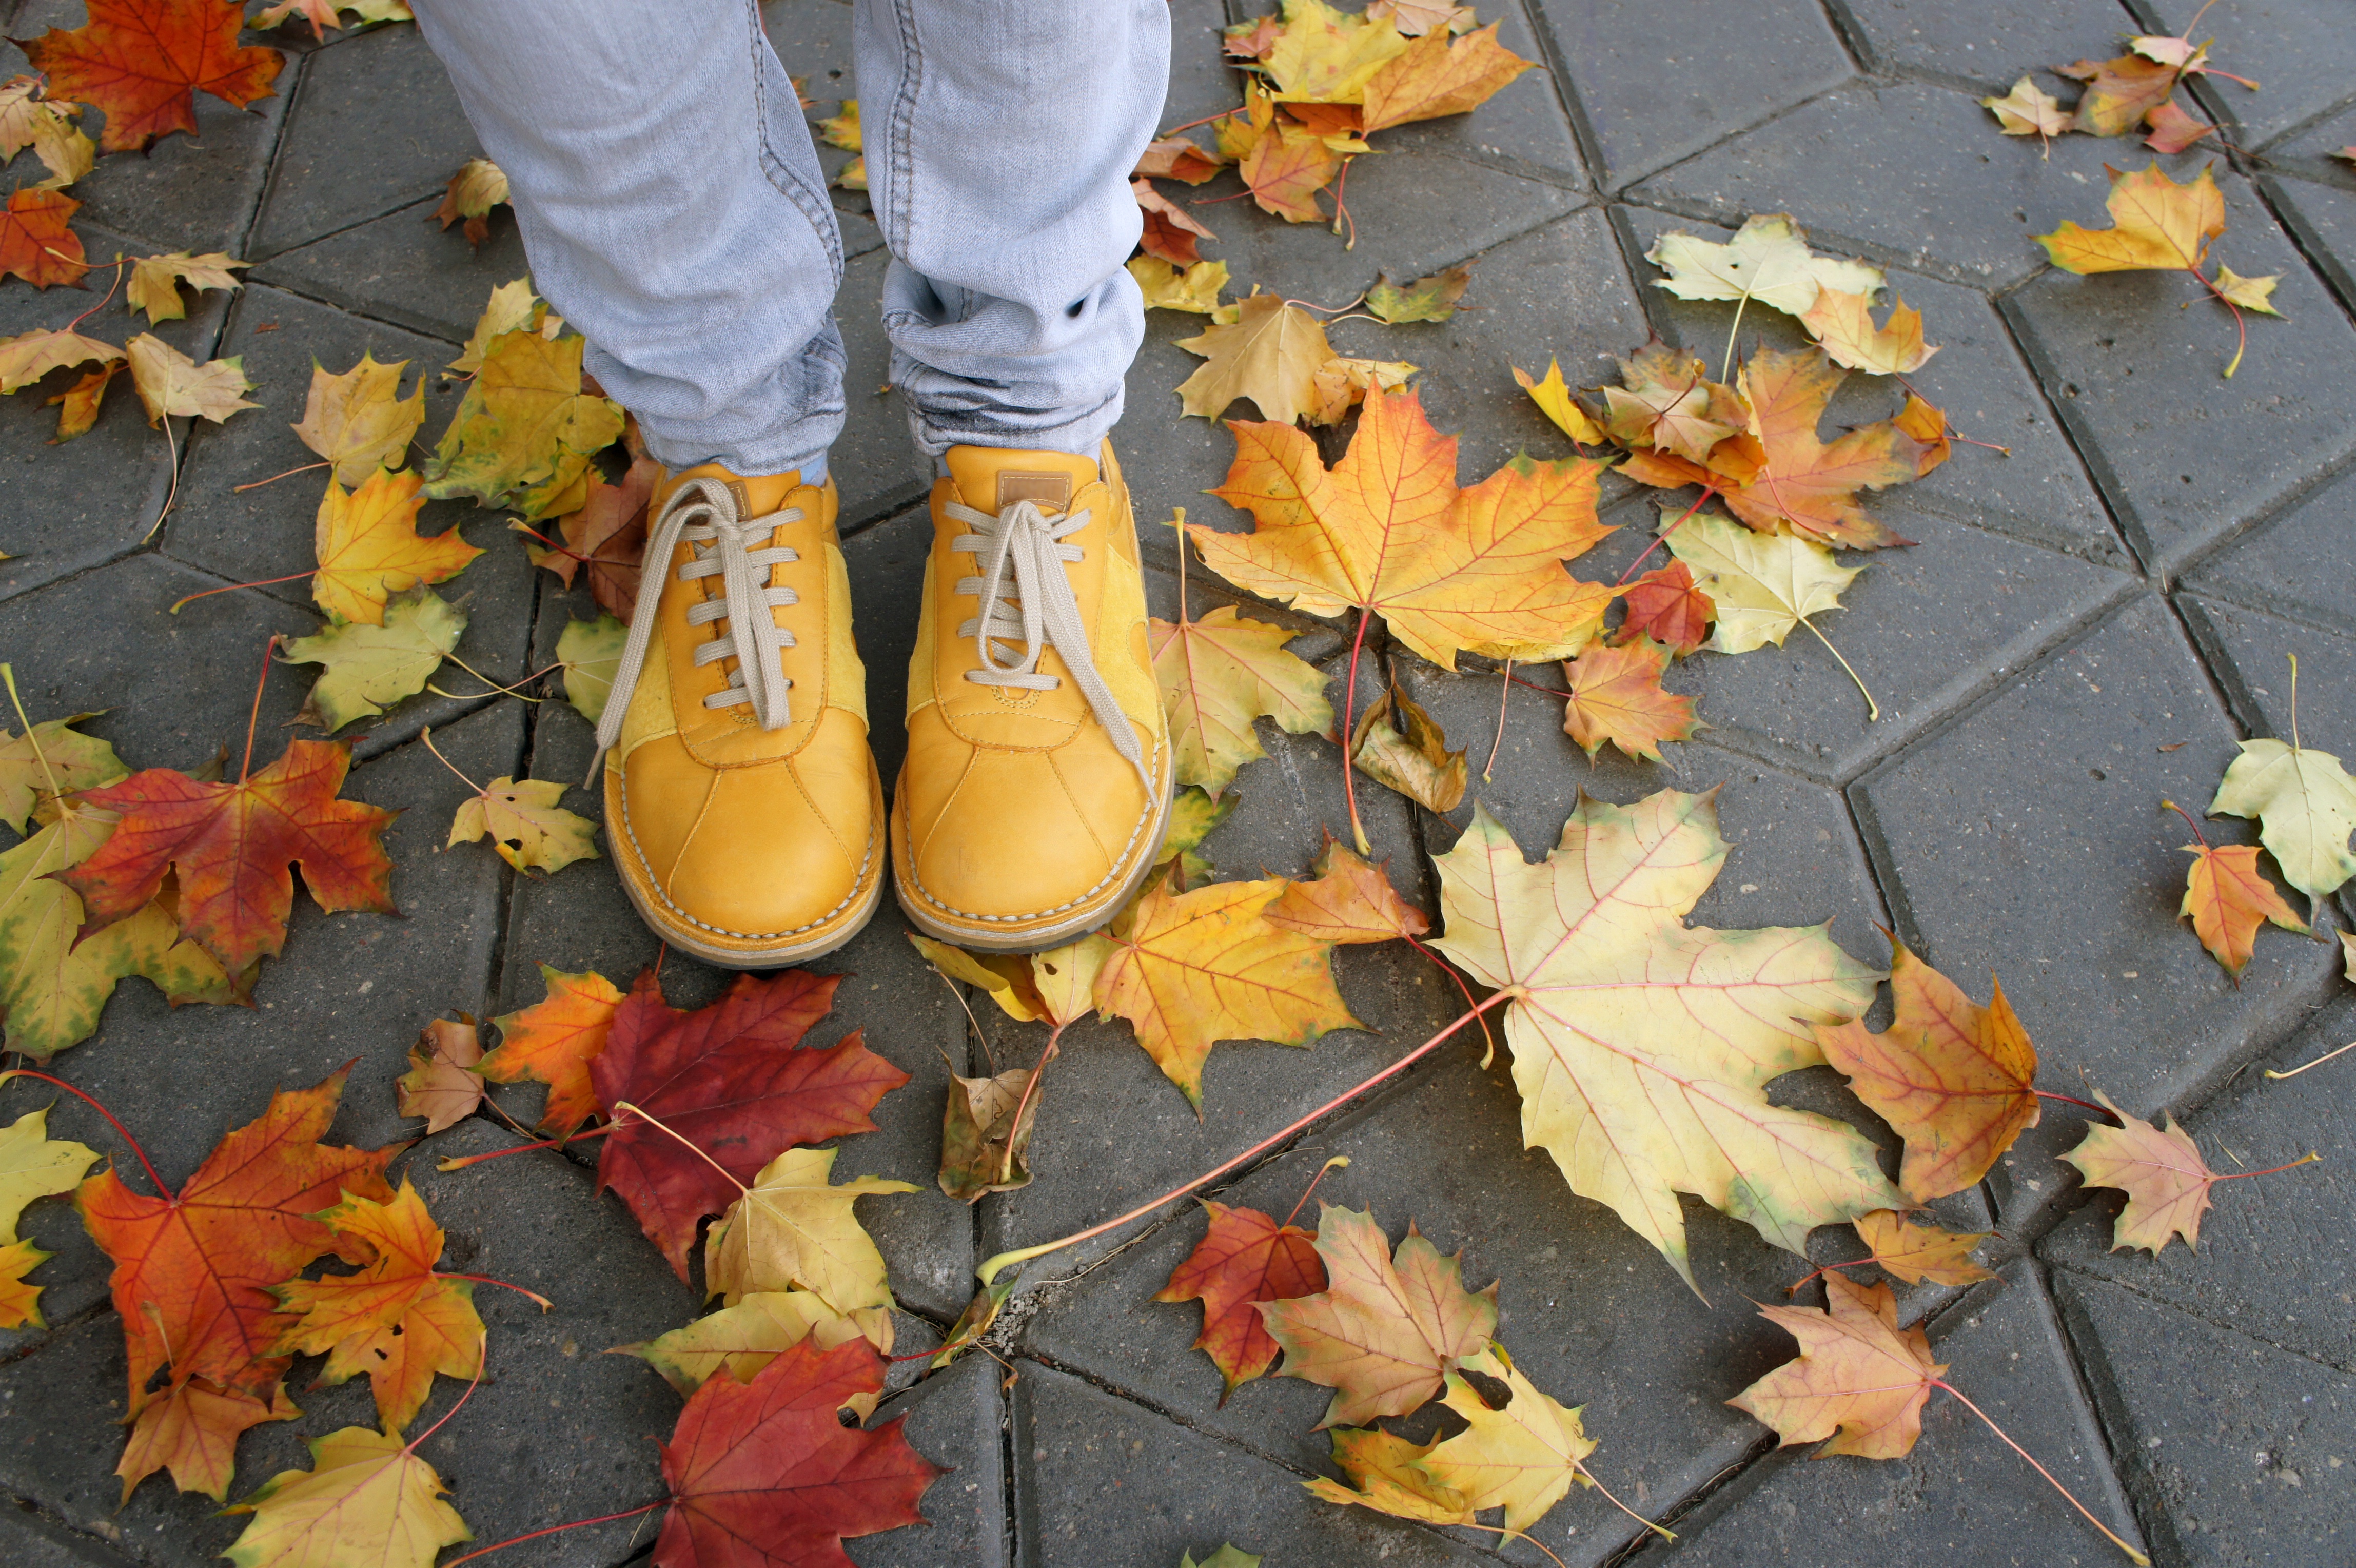
tree, plant, street, leaf, flower, pavement, foot, autumn, yellow, season, maple leaf, leaves, shoes, legs, flowering plant, sideway, footway